Ordnance Survey of Jerusalem

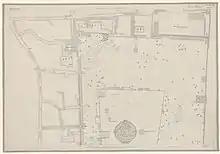
Haram Ash Sharif

As Austen Henry Layard made clear at the first public meeting of the PEF on 22 June 1865, the Ordnance Survey had been conducted “under the auspices of the War Department and with the sanction of the Government”